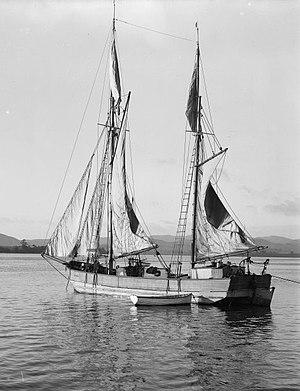
La gabare ou gabarre est un type de bateau traditionnel destiné au transport de marchandises. Deux types de navires sont désignés par ce mot : les gabares fluviales et les gabares maritimes.